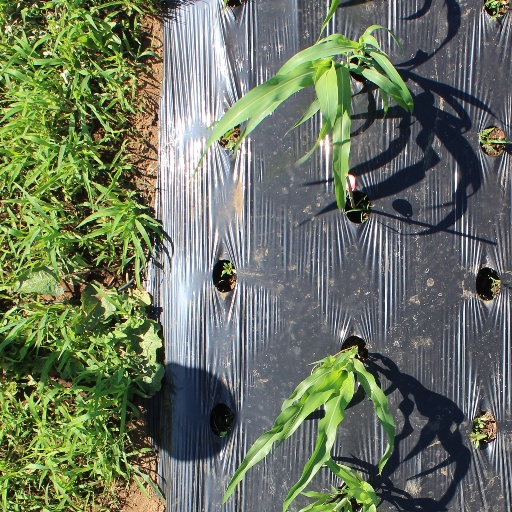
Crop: sorghum